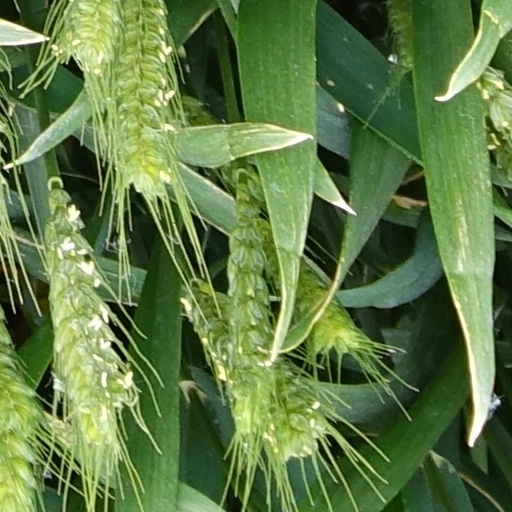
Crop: wheat